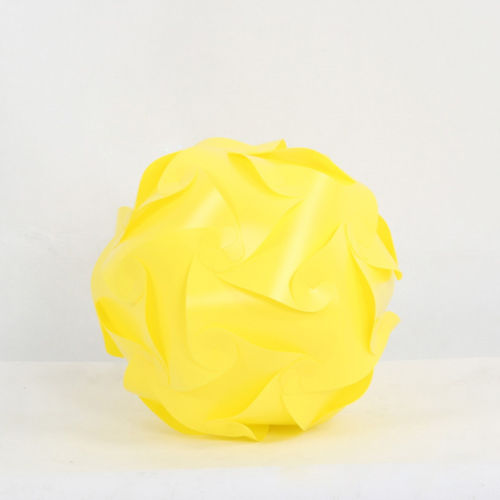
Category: lamp